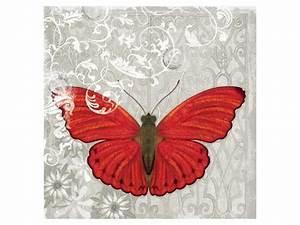
butterfly